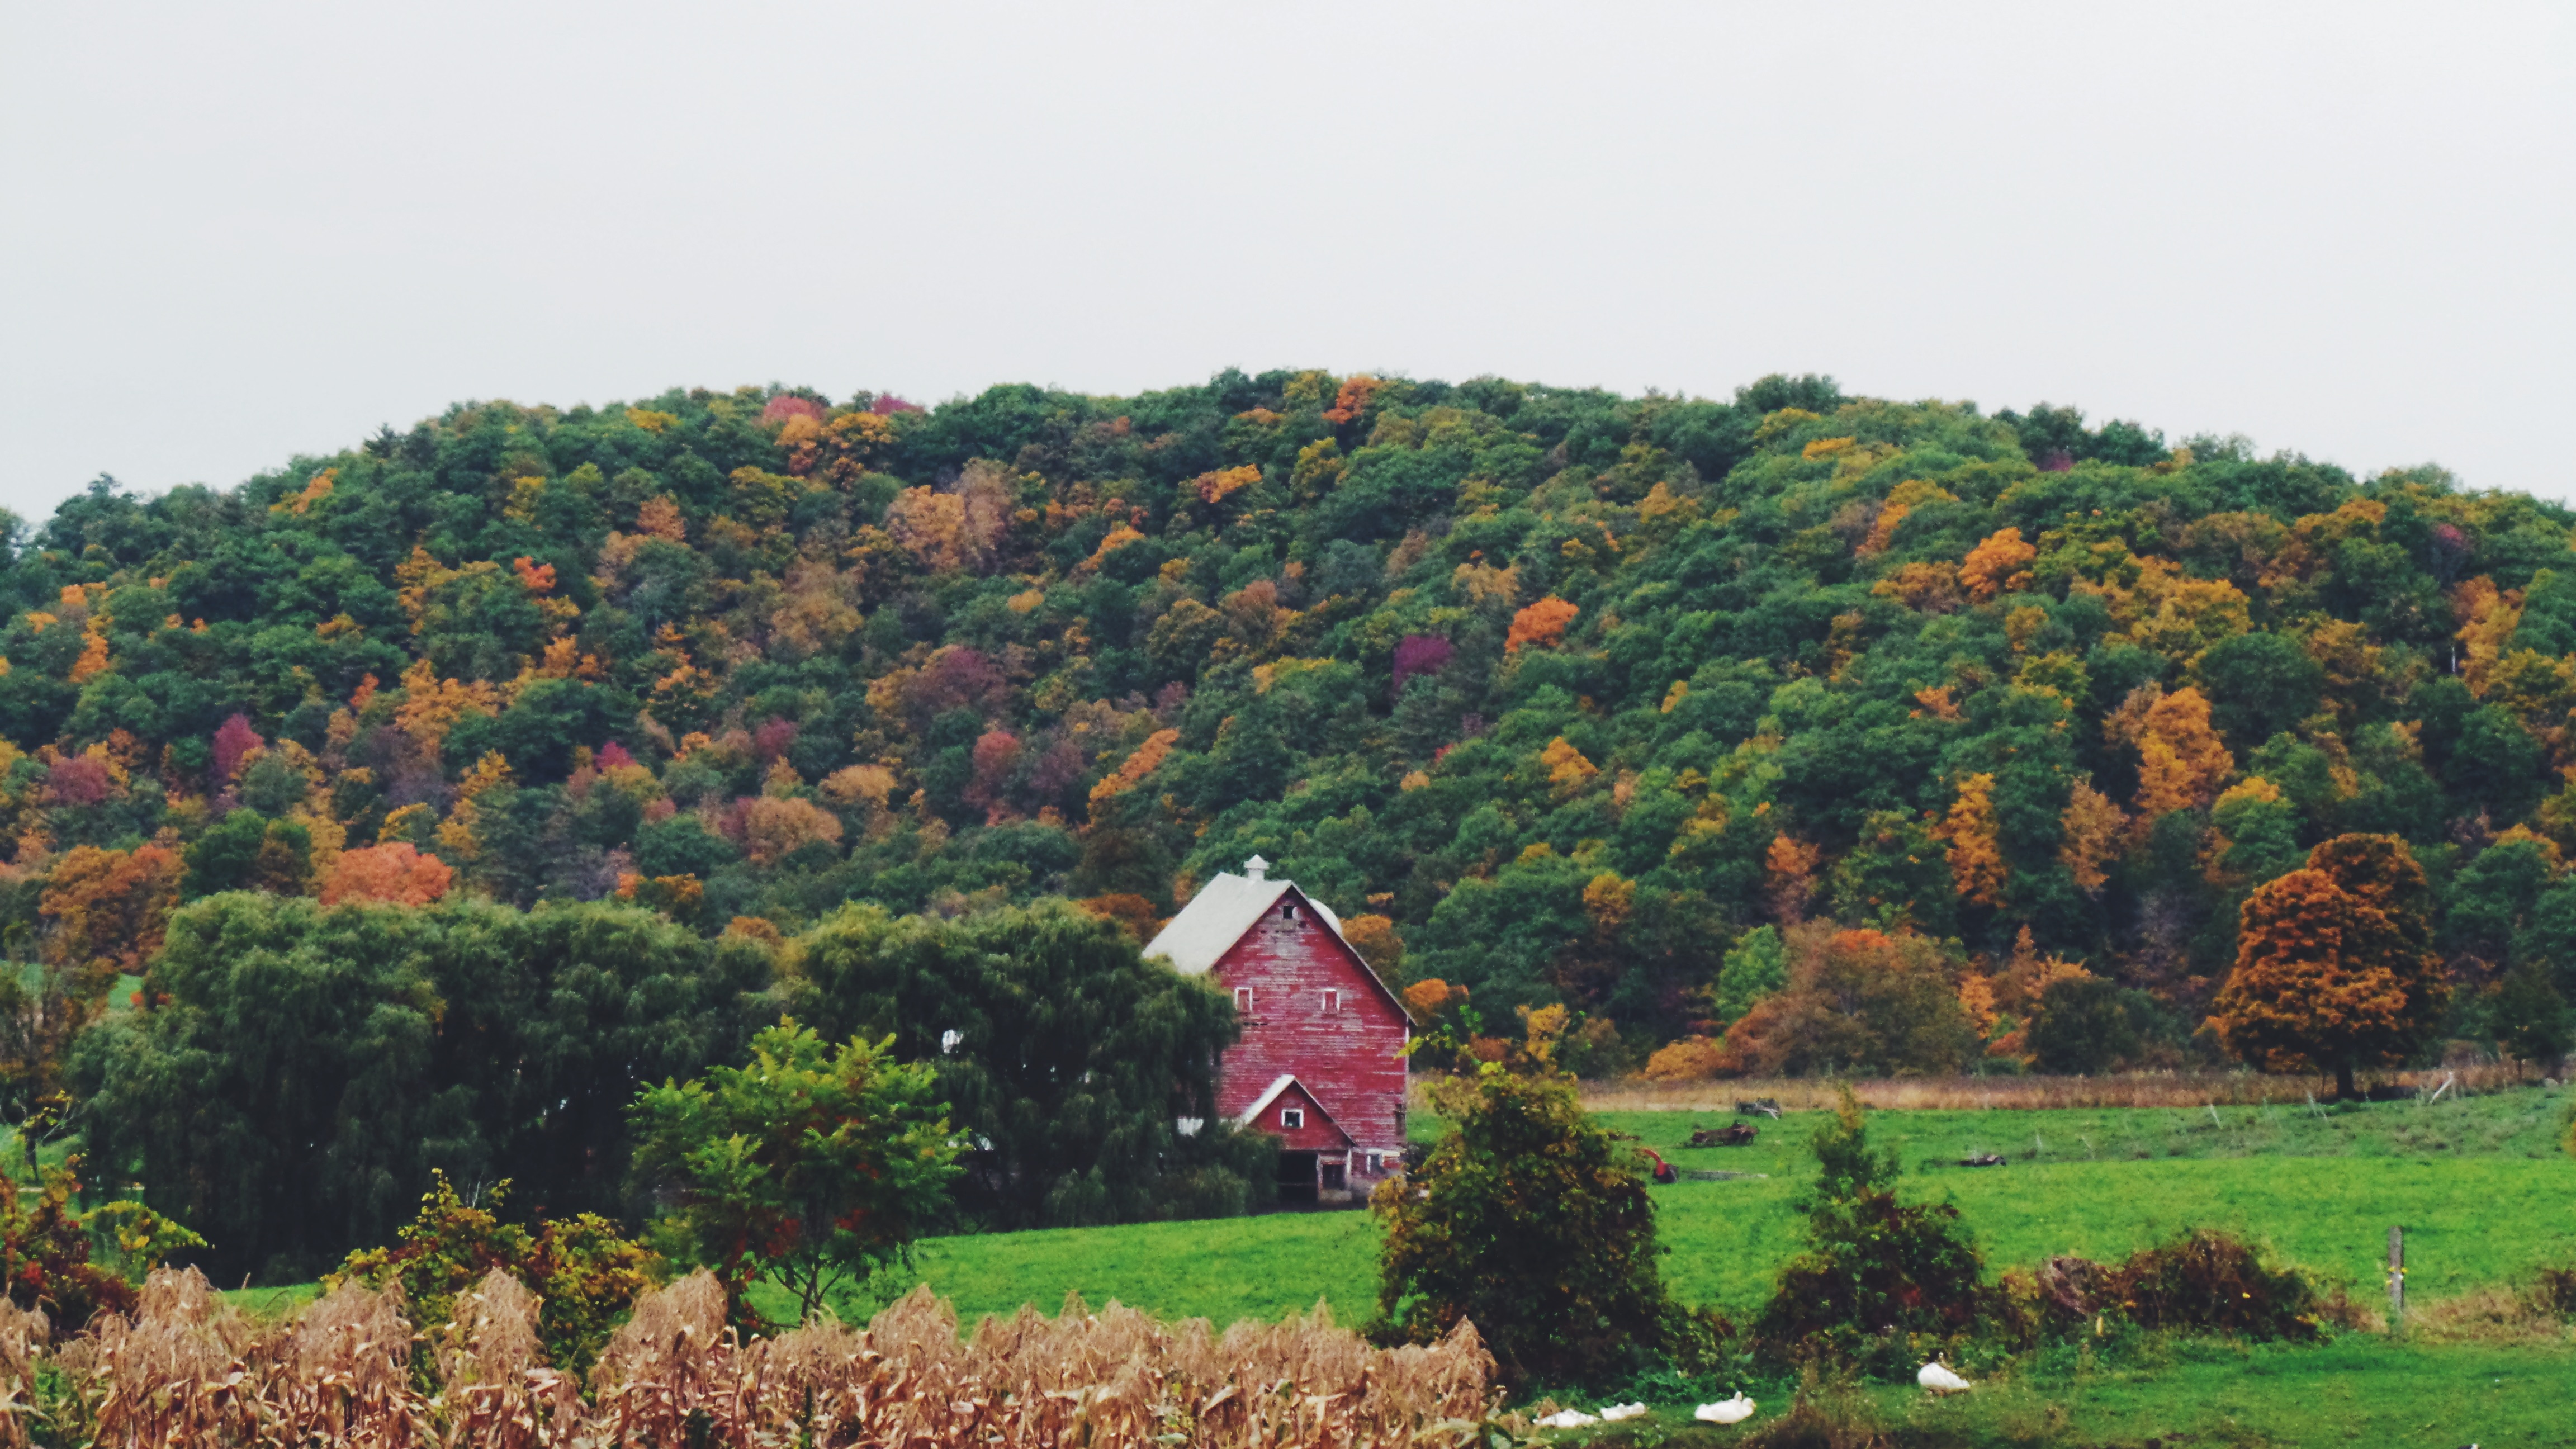
tree, field, farm, meadow, leaf, hill, flower, valley, village, autumn, agriculture, shrub, plantation, plateau, ecosystem, rural area, woody plant